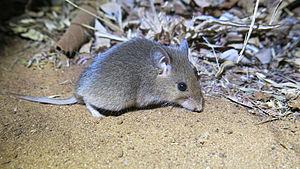
Saccostomus est un genre de rongeurs de la famille des Nésomyidés. Ces espèces sont appelées sacostomes, rats à poches ou rats fouisseurs. Ils creusent des terriers et transportent leurs provisions dans des abajoues.
Le Rat fouisseur à queue courte est une espèce de rongeurs de la famille des Nesomyidae. C'est un « rat à poche » africain qui vit dans des terriers et transporte les provisions dans ses abajoues.